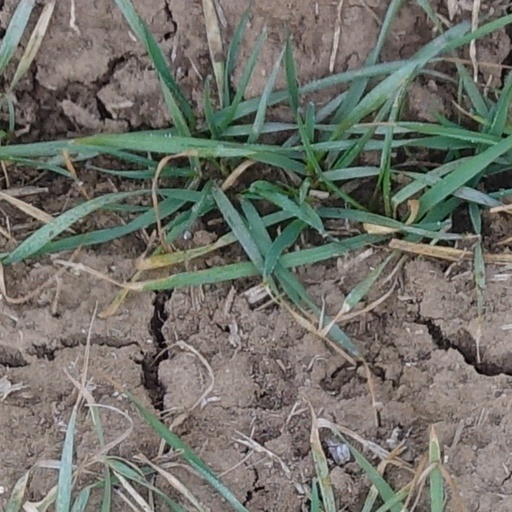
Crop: wheat